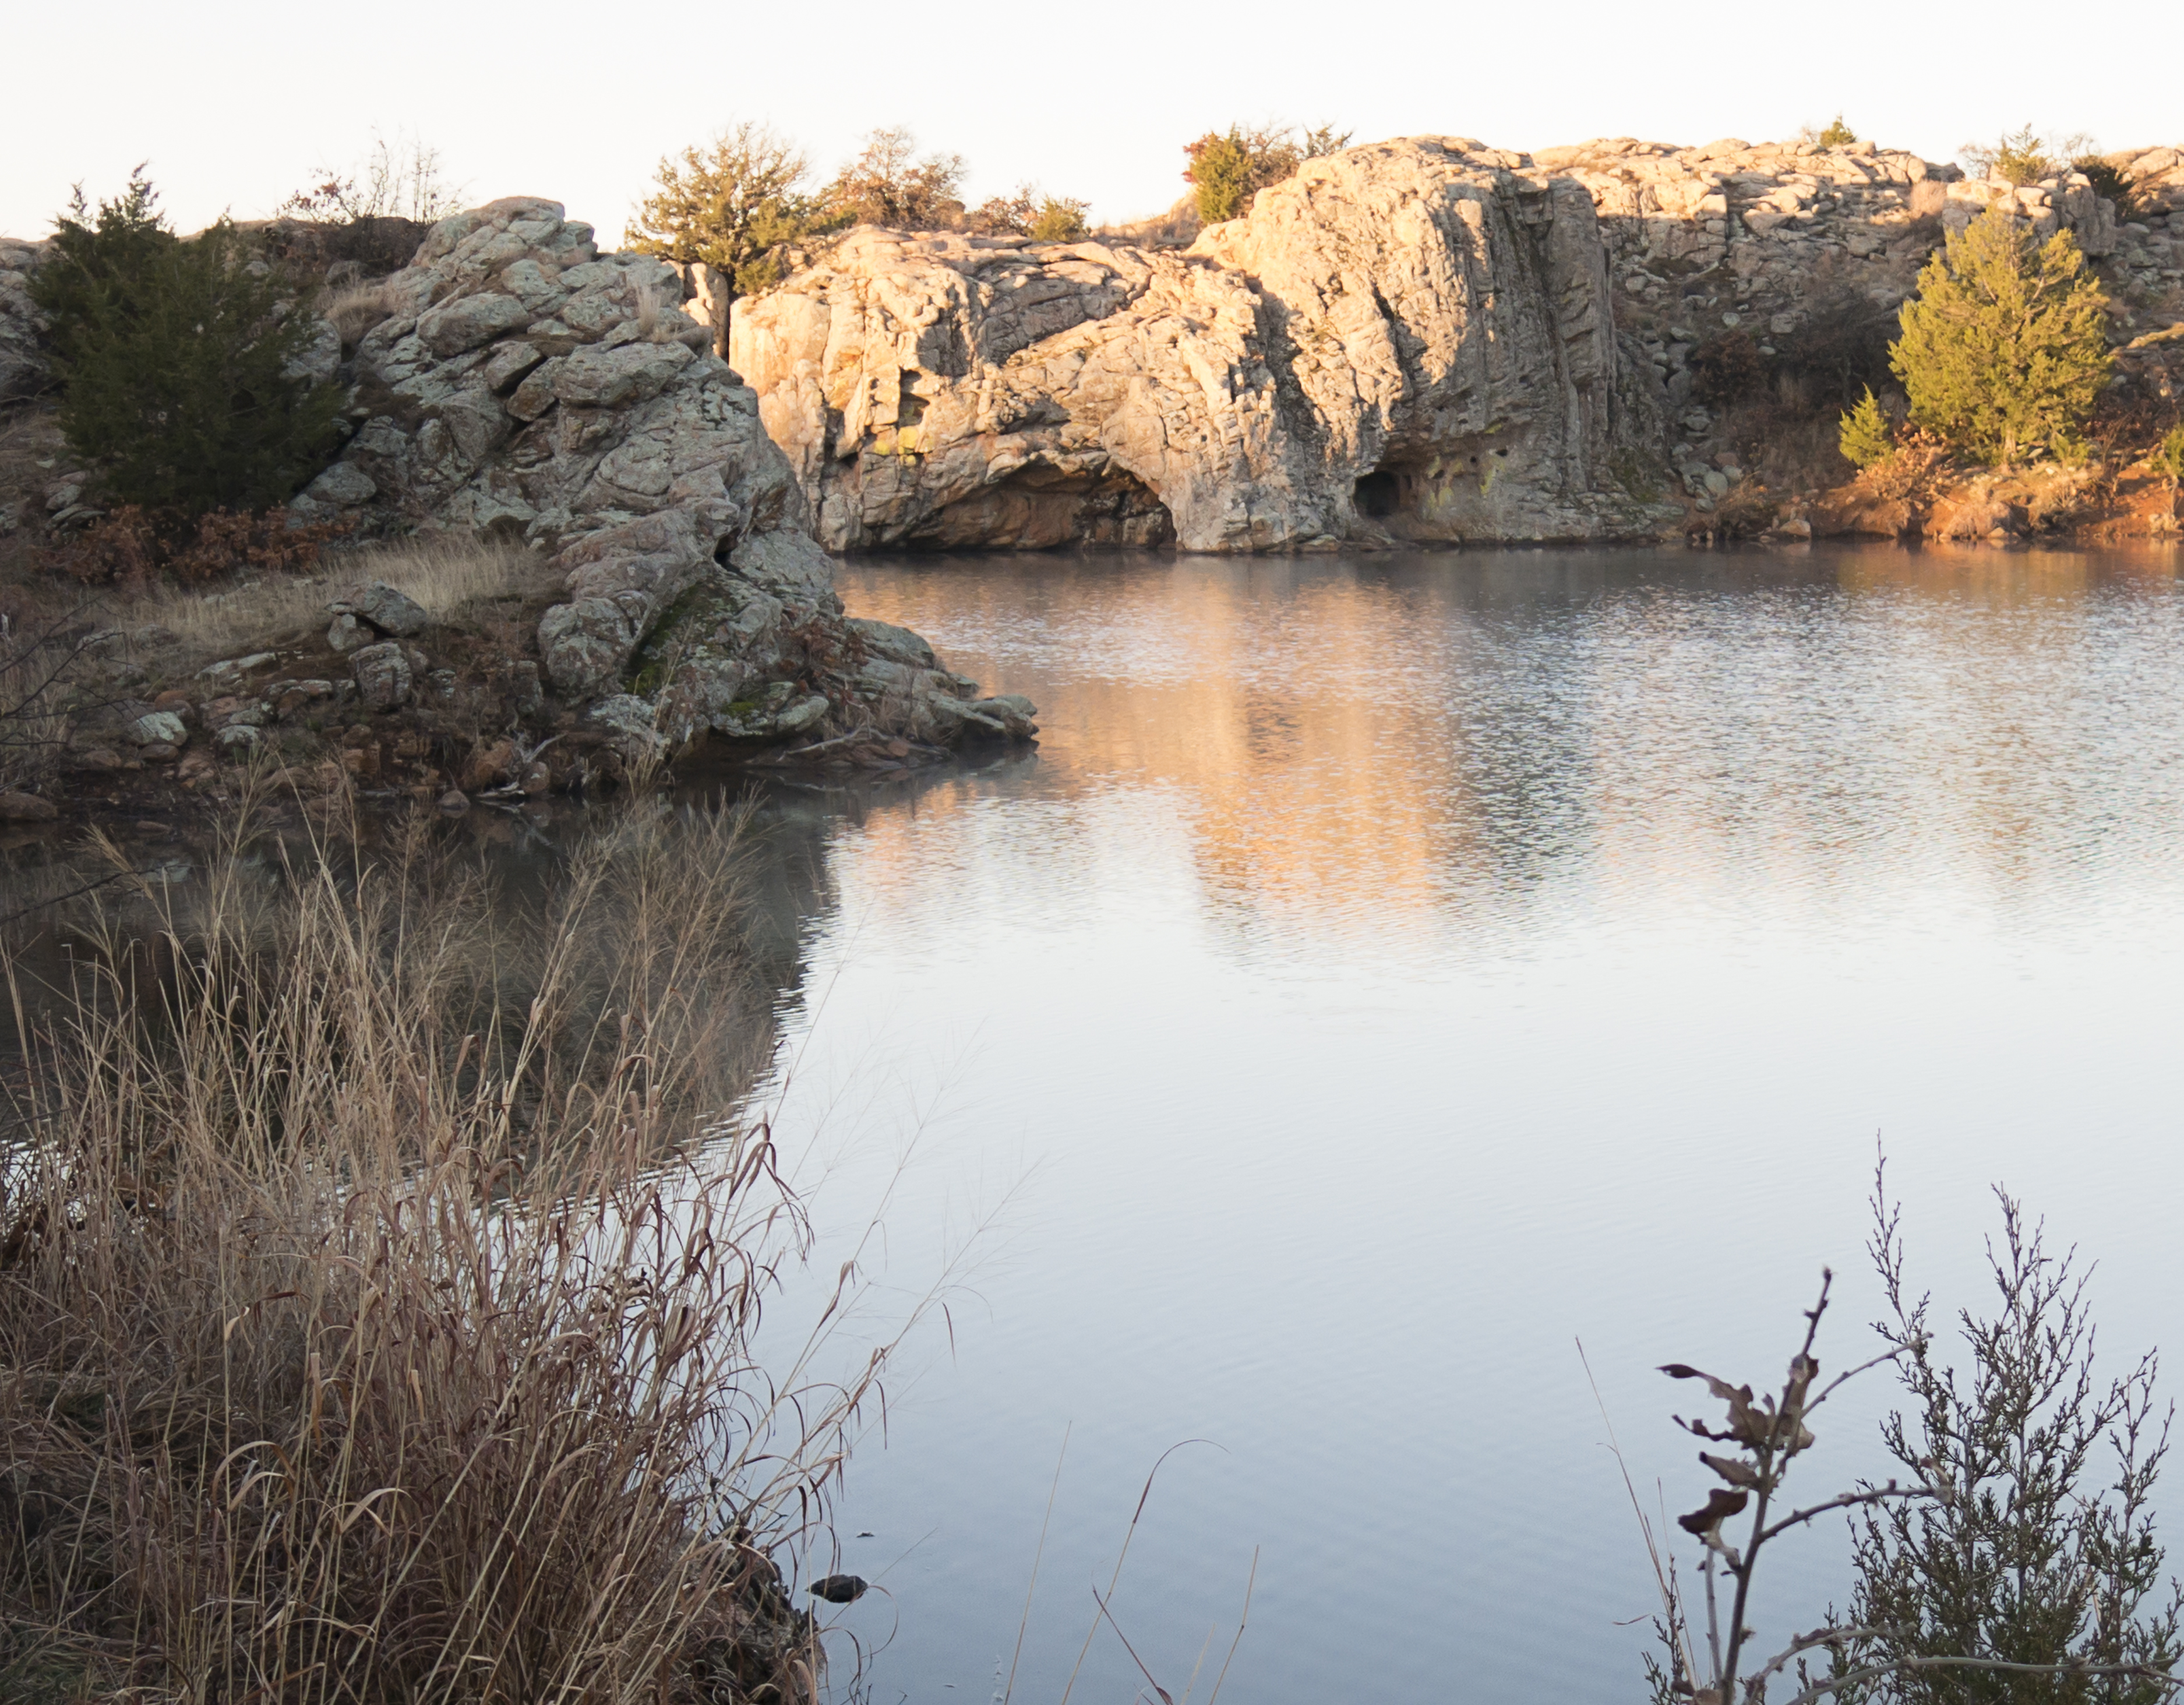
landscape, tree, water, nature, rock, wilderness, mountain, morning, lake, river, pond, reflection, autumn, reservoir, season, body of water, oklahoma, loch, larrysmith, wichitamountains, osagelake, atmospheric phenomenon